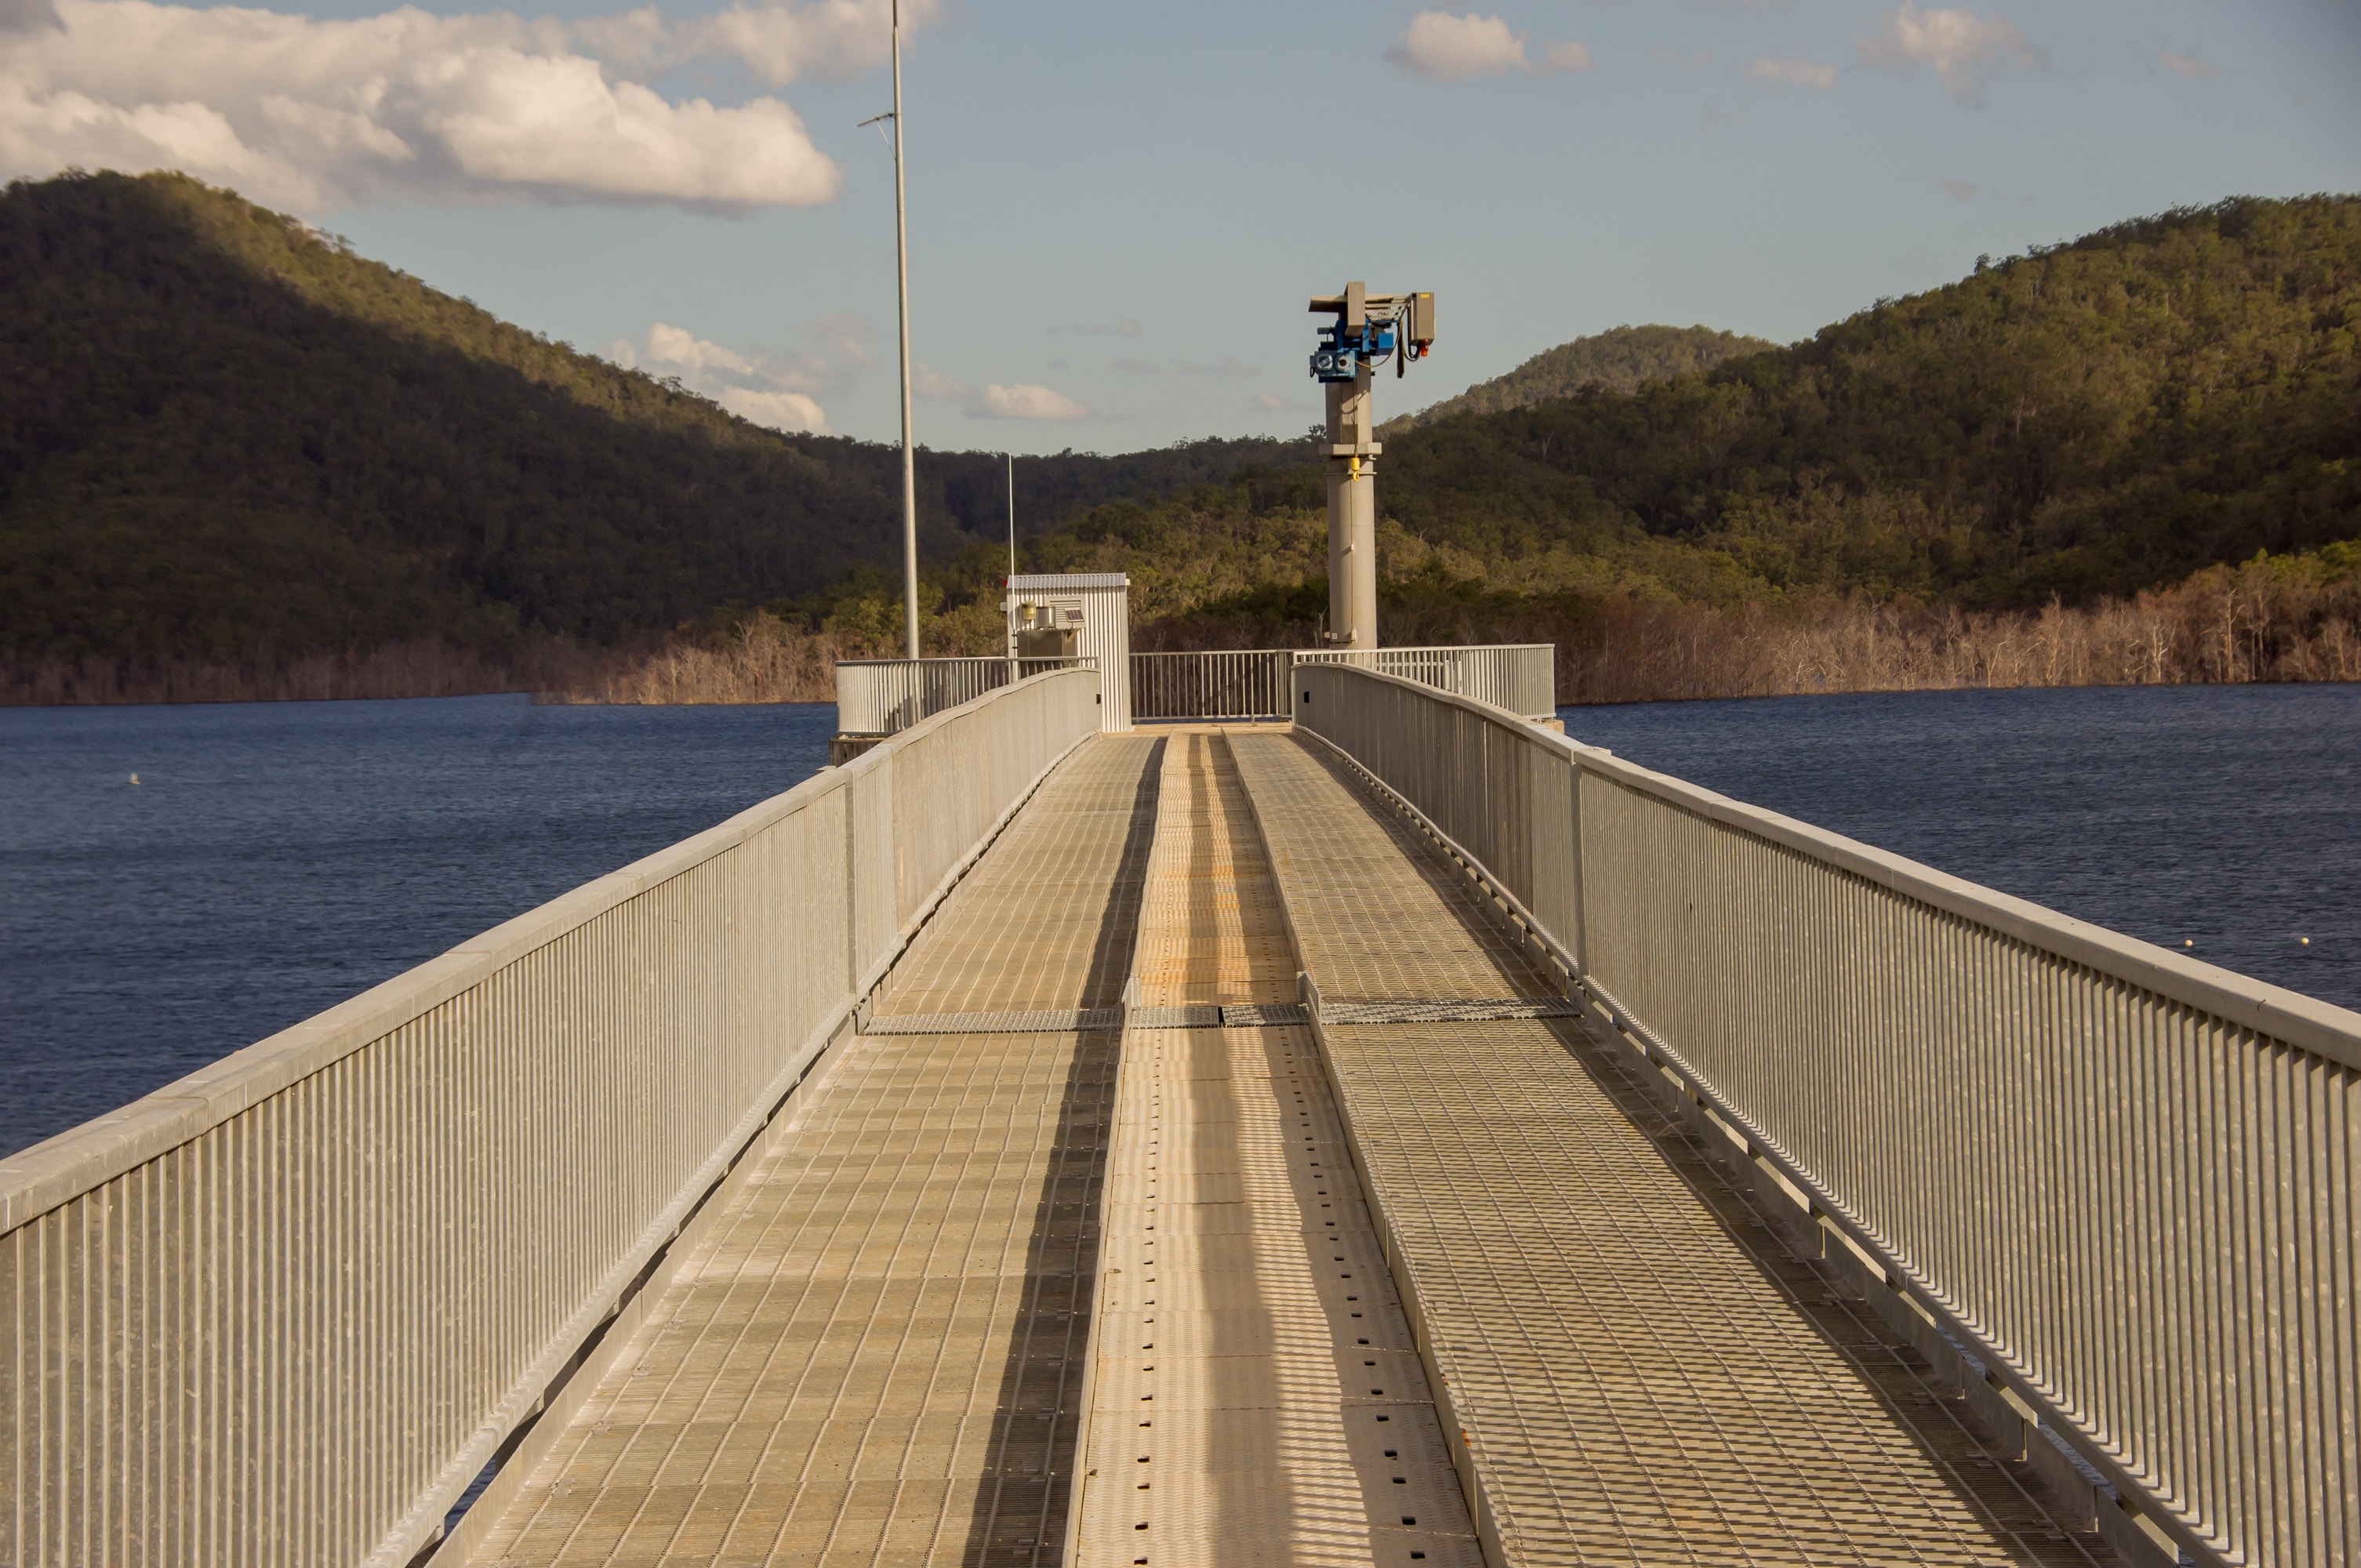
sea, water, dock, boardwalk, bridge, lake, perspective, pier, walkway, dam, reservoir, jetty, waterway, australia, infrastructure, queensland, nonbuilding structure